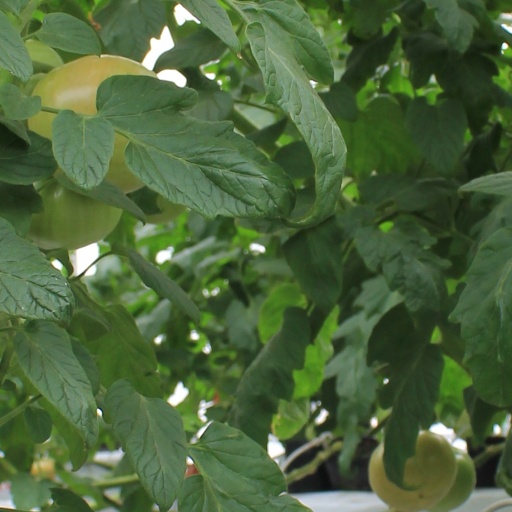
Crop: tomato